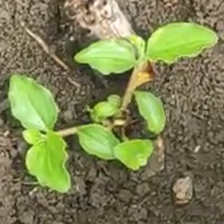
Weed species: Kena_(Commplina_benghalensio)